Fundamental group

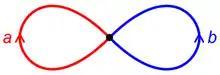
The fundamental group of the figure eight is the free group on two generators "a" and "b".

The fundamental group of the figure eight is the free group on two letters. The idea to prove this is as follows: choosing the base point to be the point where the two circles meet (dotted in black in the picture at the right), any loop formula_20 can be decomposed as